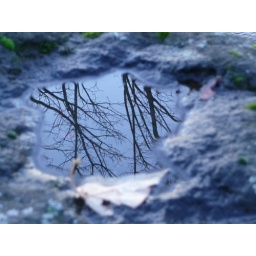
Pool of water in a rock at Comet Lodge Cemetery, Beacon Hill, Seattle.